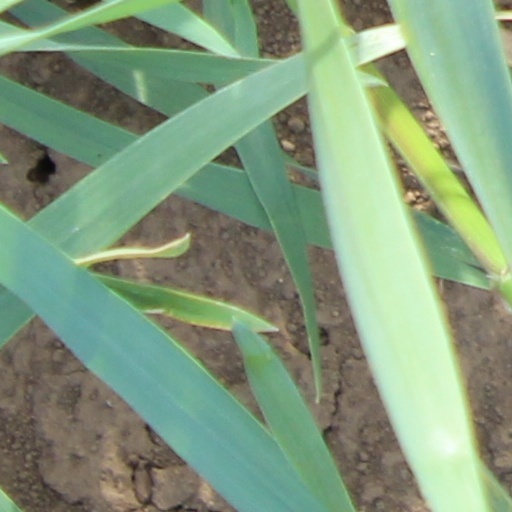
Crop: wheat